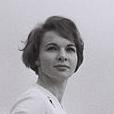
Age: 26